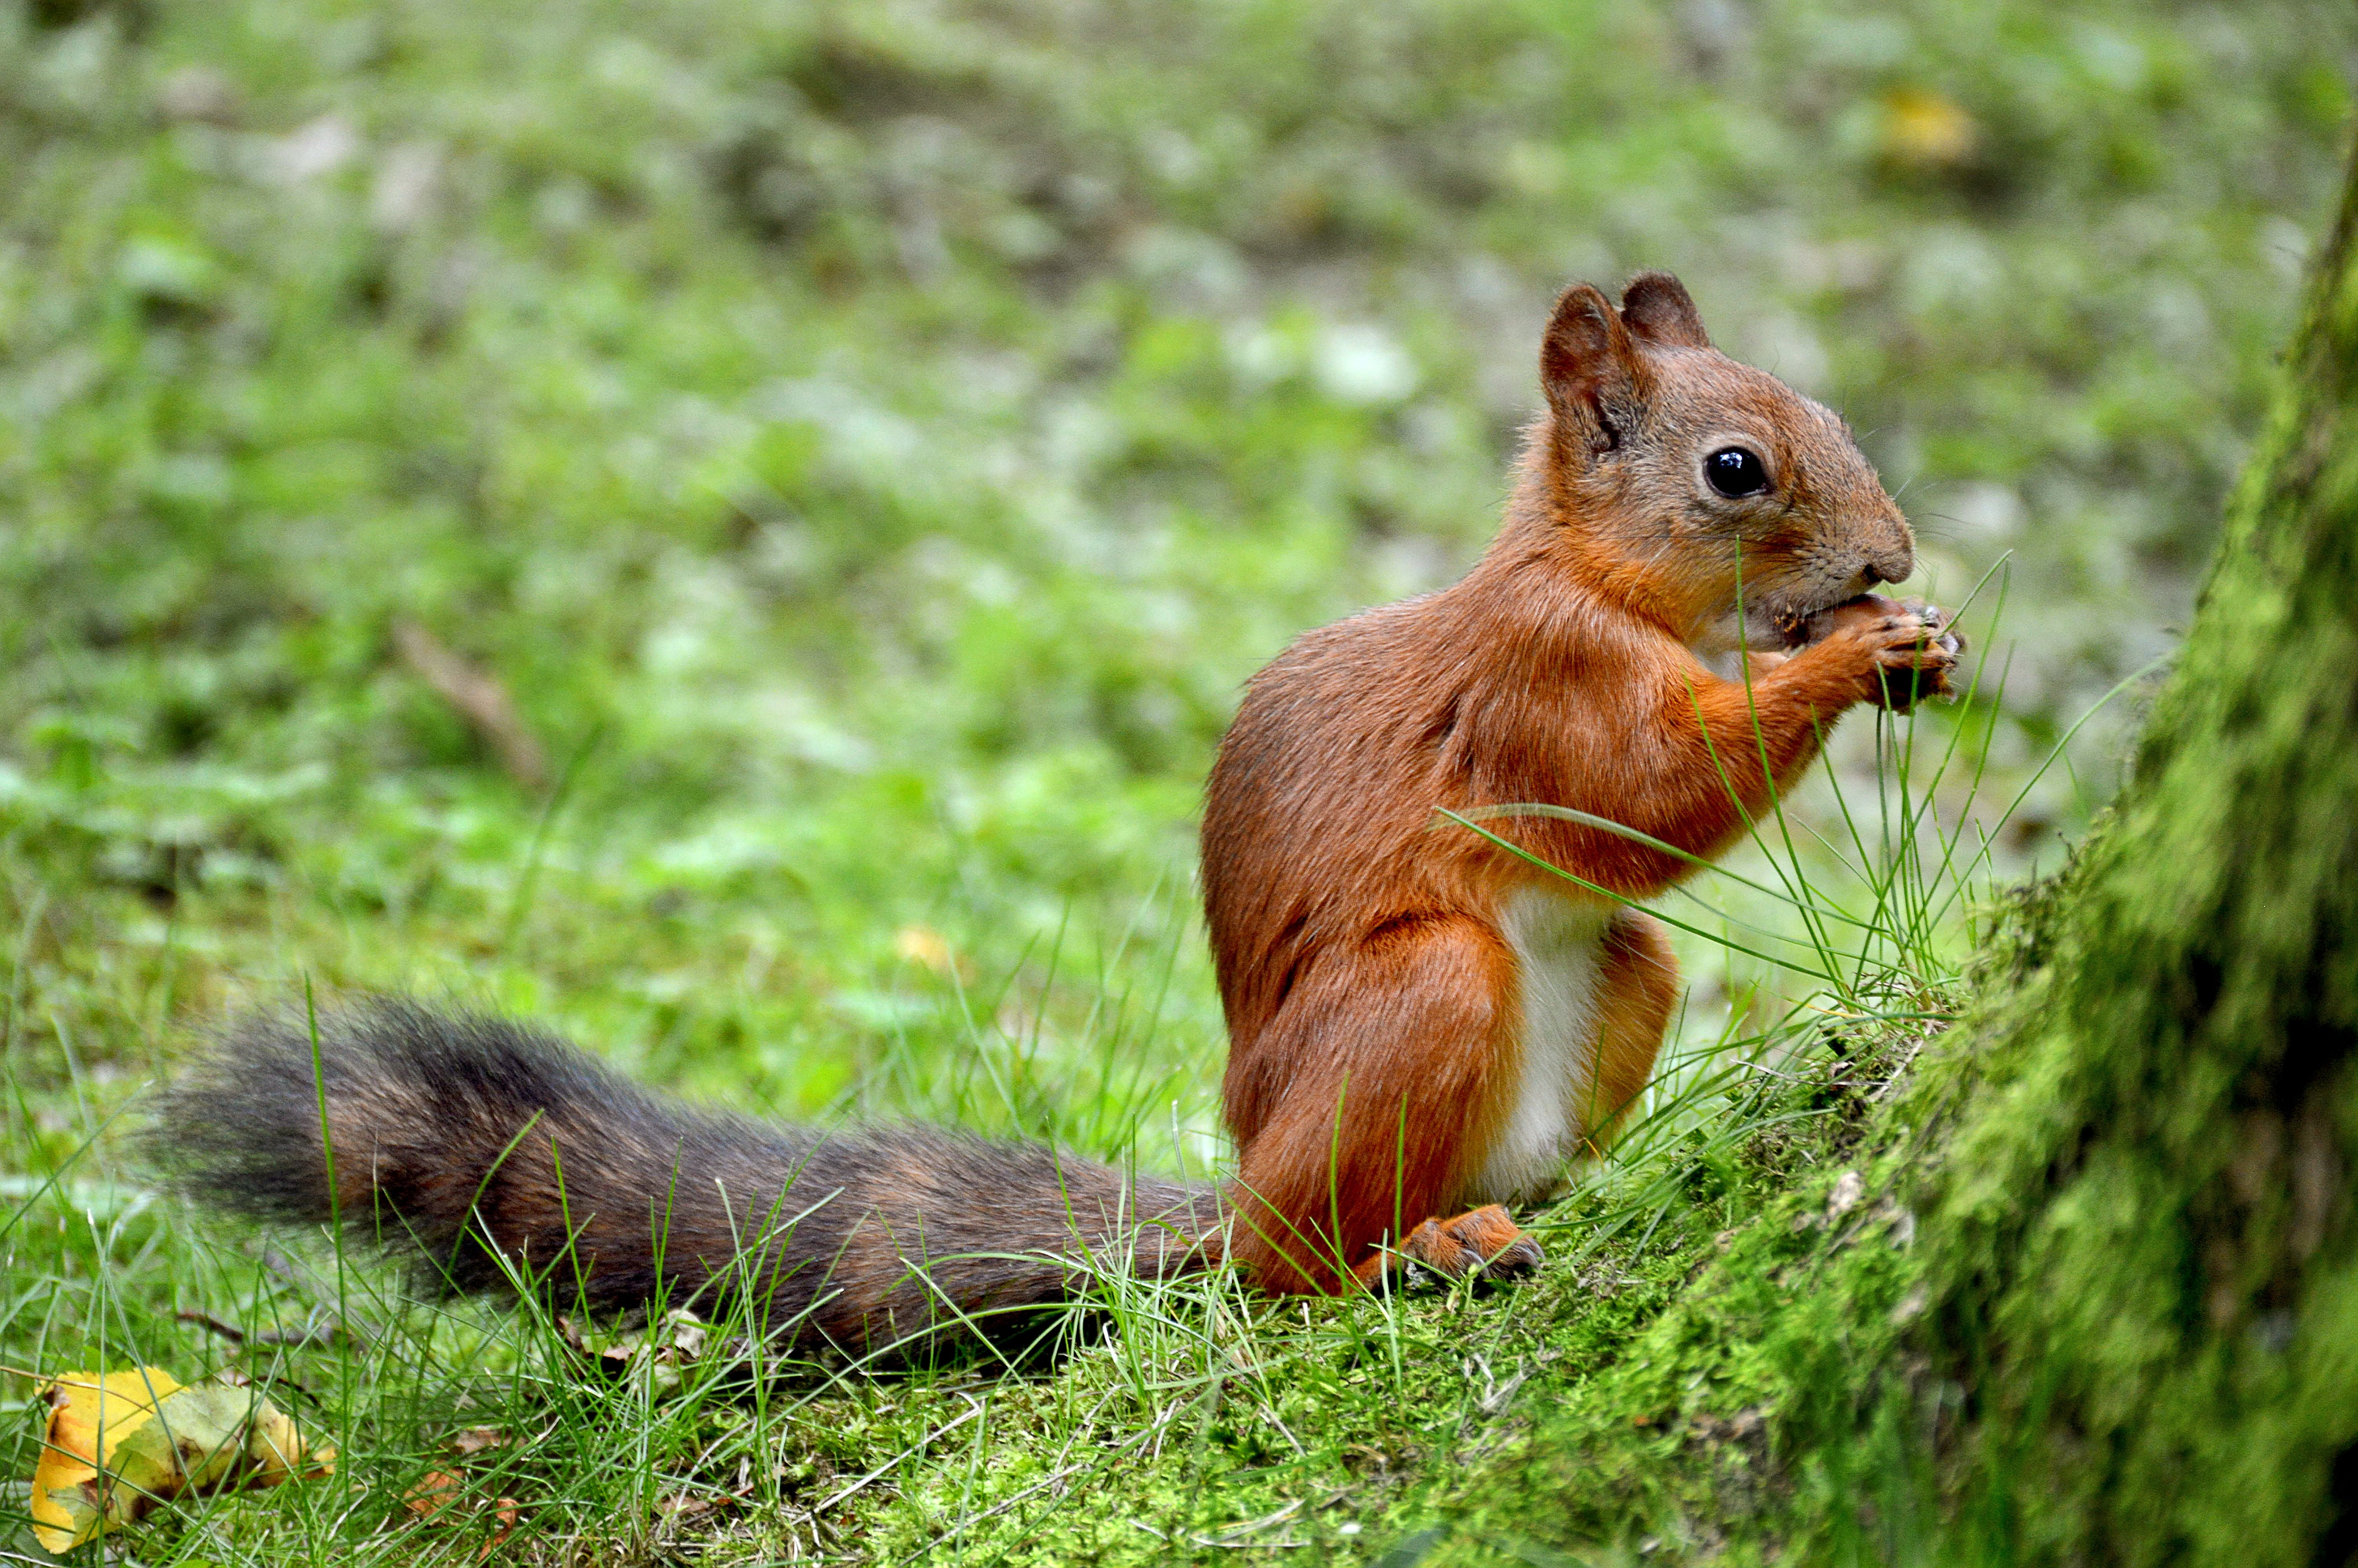
grass, animal, summer, wildlife, park, mammal, squirrel, rodent, fauna, feeding, vertebrate, protein, peterhof, fox squirrel